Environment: real
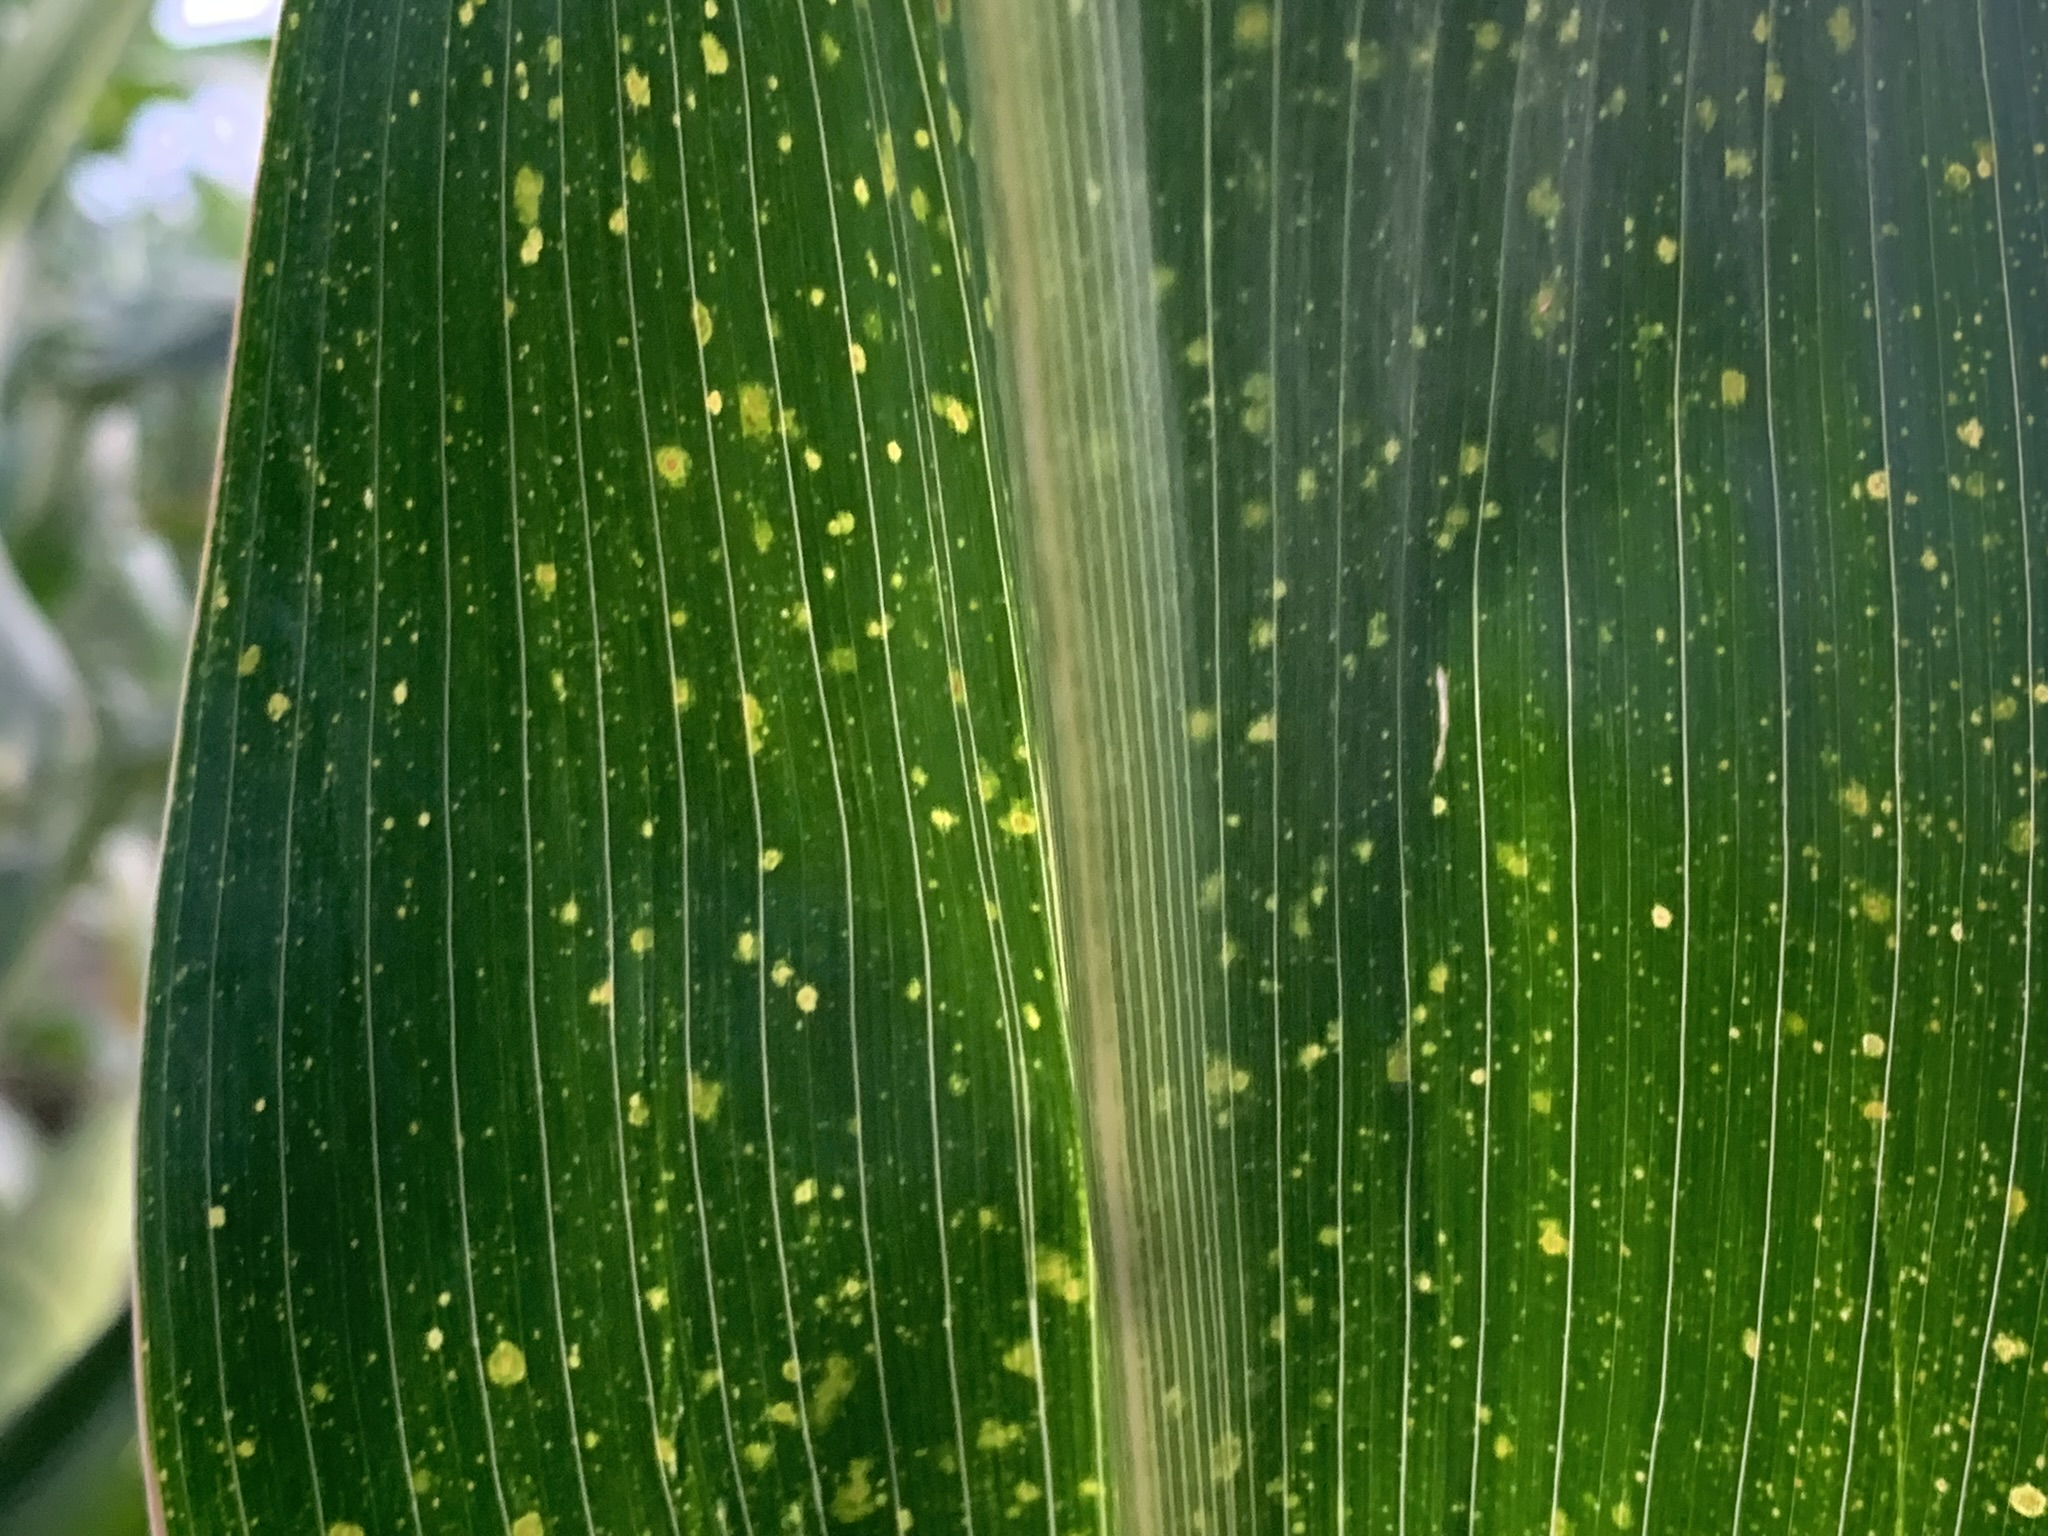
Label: lethal_necrosis